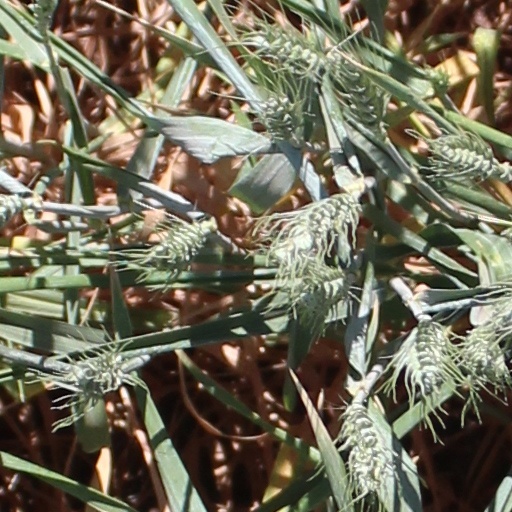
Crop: wheat